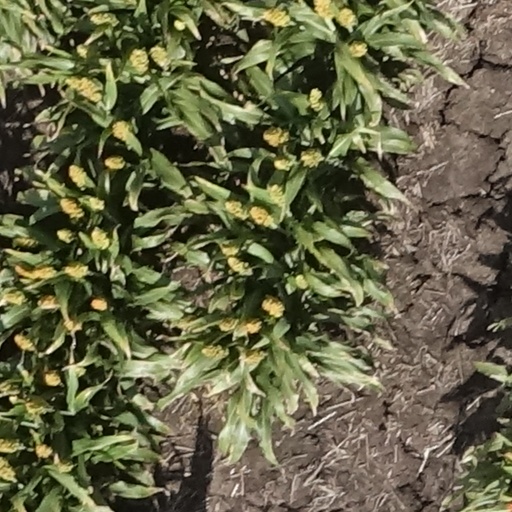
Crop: sorghum